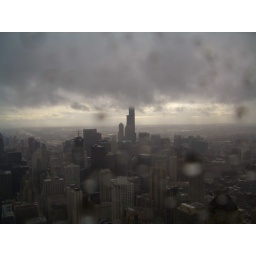
sears tower in the storm clouds